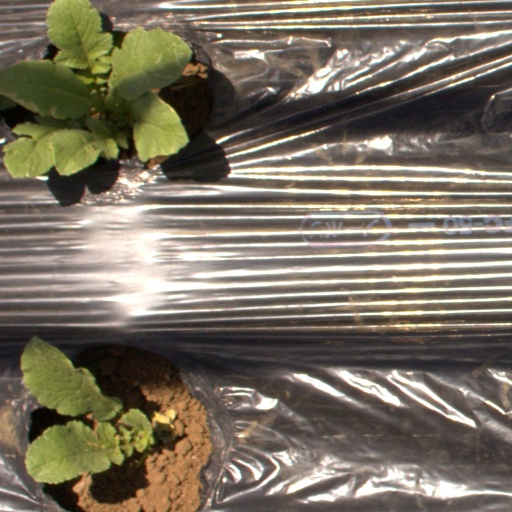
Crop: Jerusalem artichoke